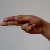
The image shows a hand gesture representing the letter 'H' in Indian Sign Language.